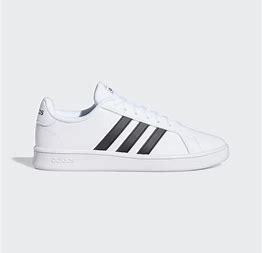
Brand: Adidas
Model: Grand Court Base